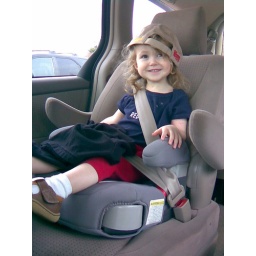
I forgot to put the car seat back in the van, so I had to cheat and let her sit in the booster instead.